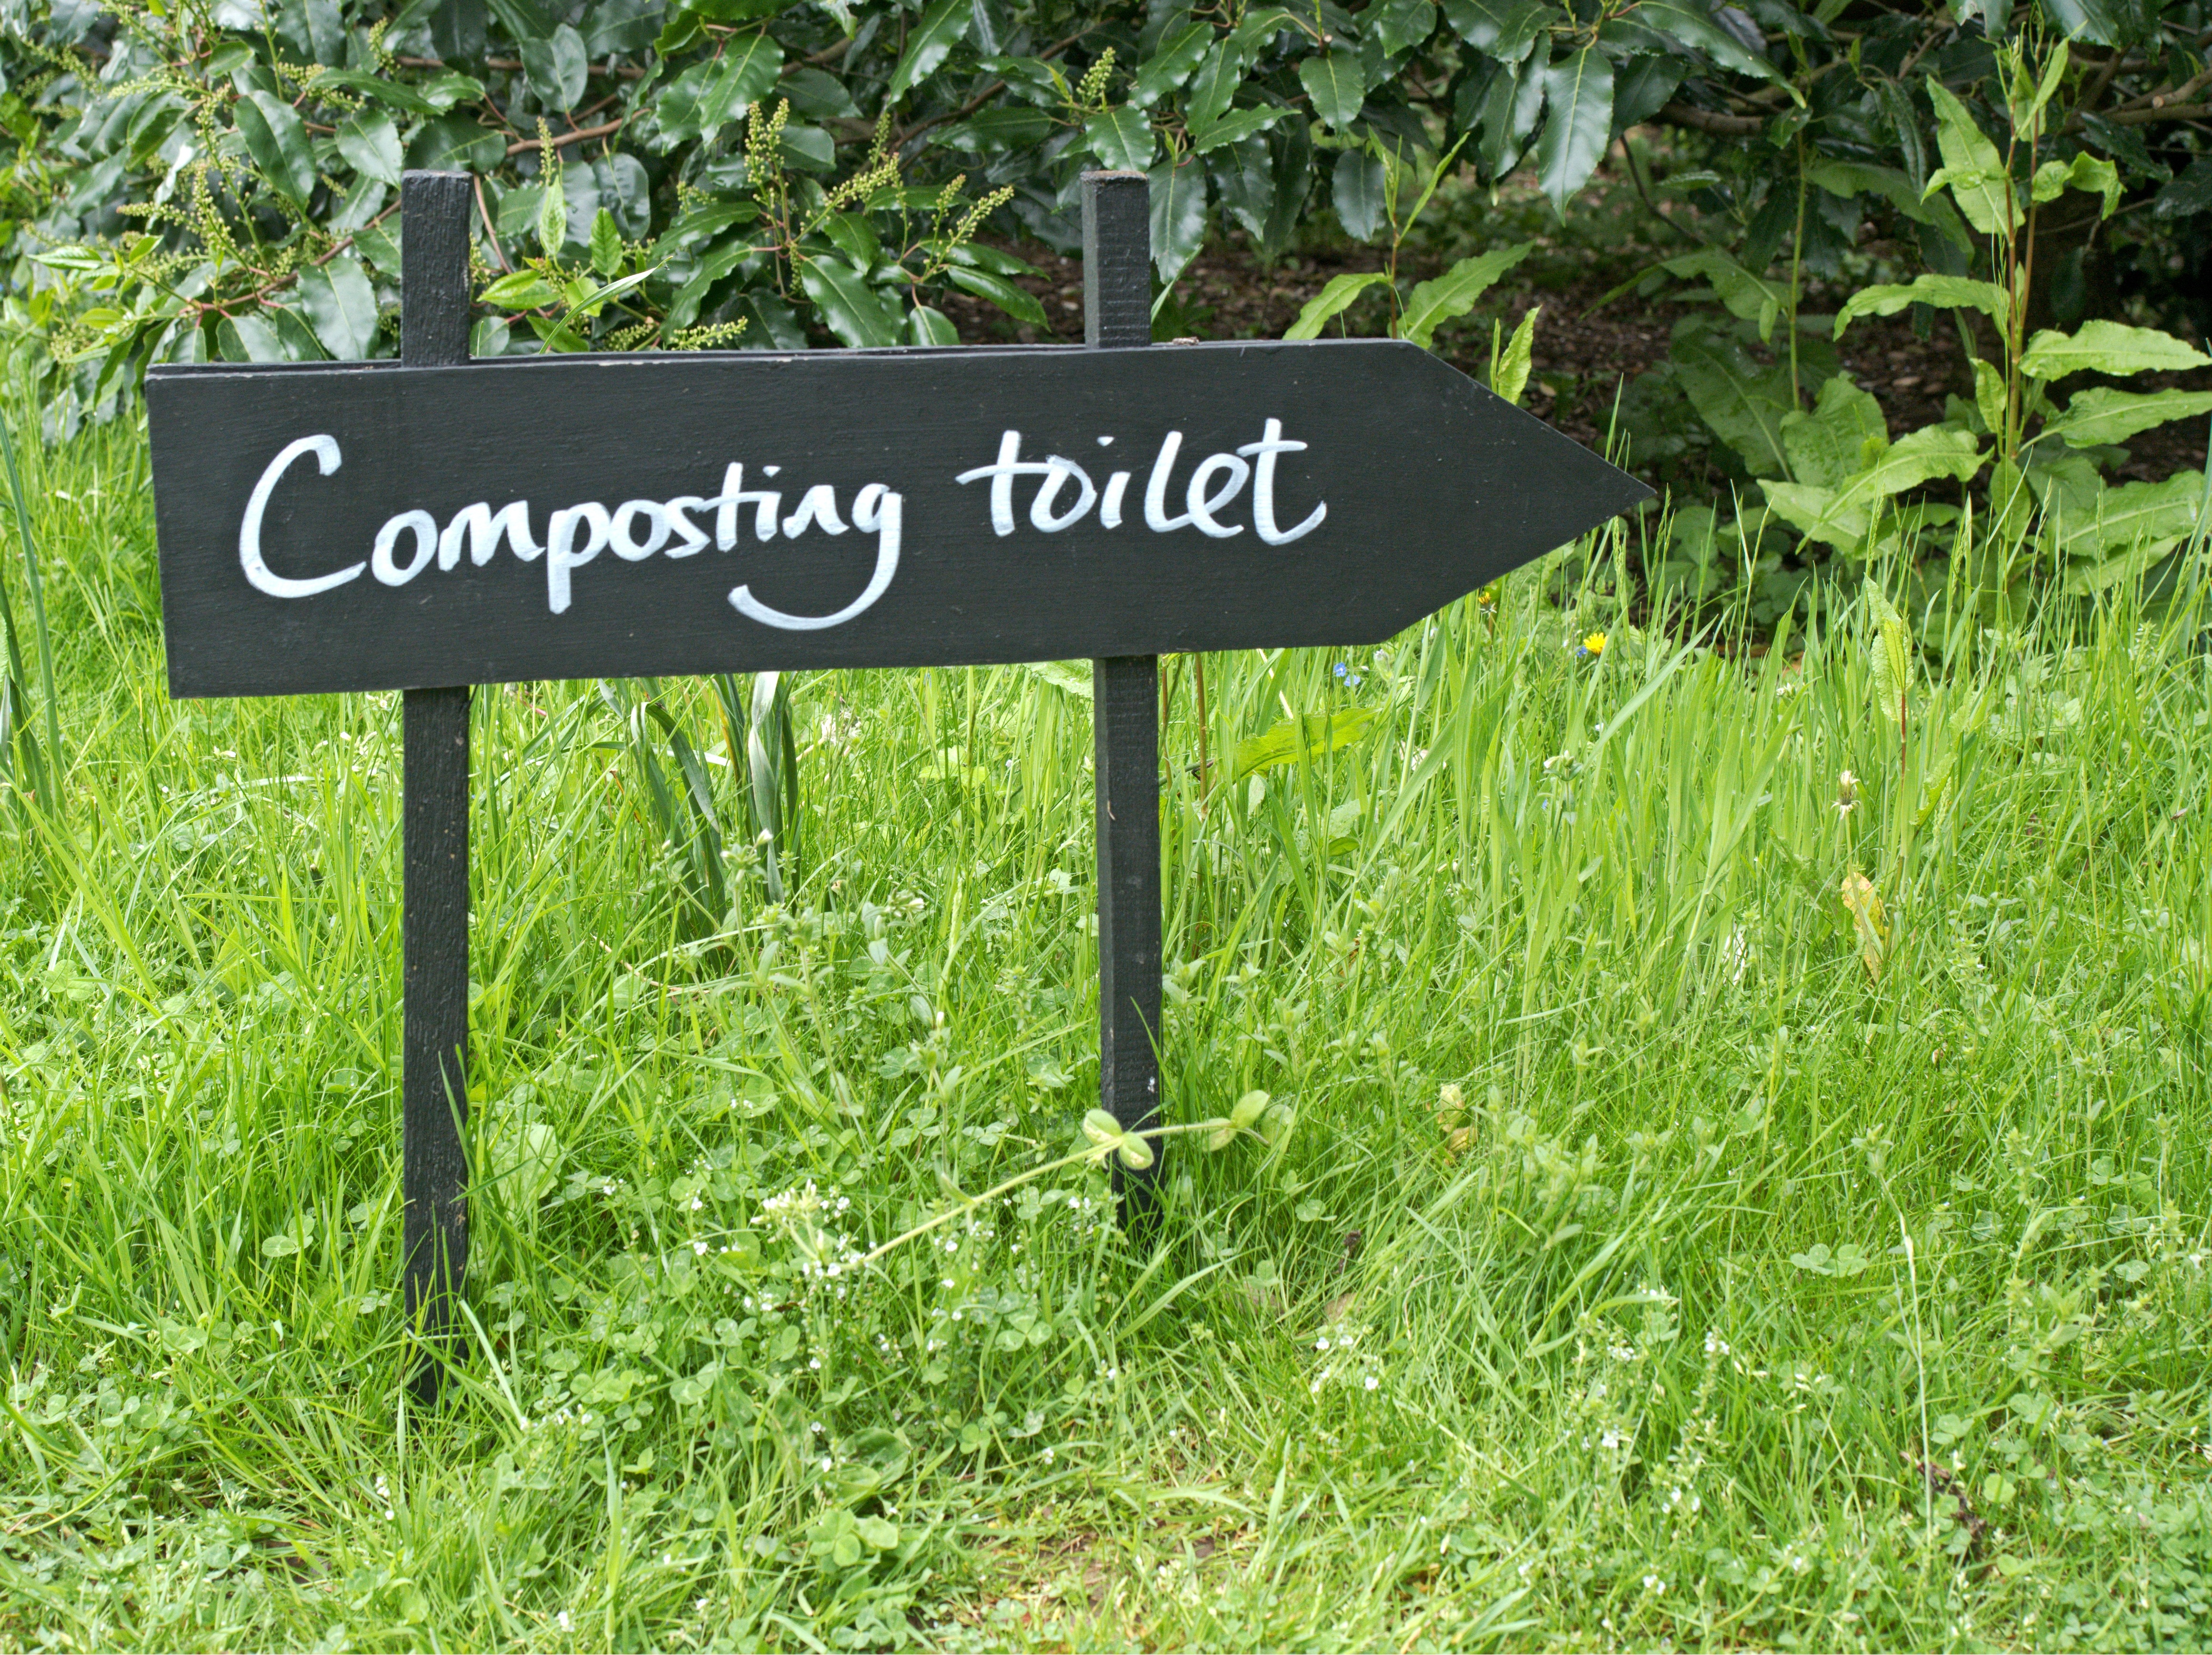
grass, trail, lawn, meadow, environment, sign, green, natural, toilet, garden, eco, ecology, bathroom, outdoors, restroom, wc, directions, public, bog, decomposition, john, information, habitat, recycle, recycling, sustainable, sustainability, hygiene, ecological, loo, composting, hygienic, convenience